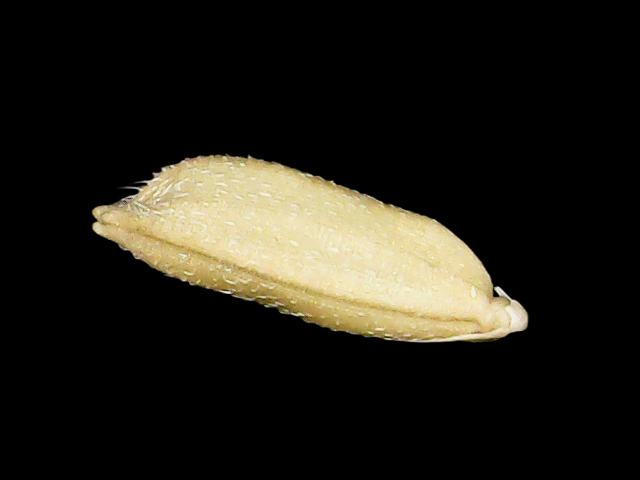
Rice variety: Bd51